Swain School of Design

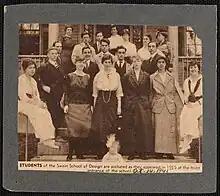
Students in 1915 at the front entrance of the Swain School of Design, New Bedford, MA.

The "Swain Free School" was founded in 1881 through the provisions of the estate of William W. Swain (1793–1858), a shipping-and-oil magnate. Swain had already bequeathed his mansion to the school in 1858, and that served as Swain's first building until it burned to the ground in 1948. Ultimately, however, the campus would comprise some thirteen buildings, including the purpose-built New Bedford Textile School, two residence halls and the Rodman Mansion, listed on the National Register of Historic Places.